Mermaid Tavern

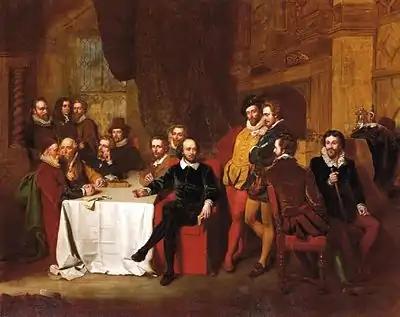
A fanciful 19th-century depiction of Shakespeare and his contemporaries at the Mermaid Tavern. Painting by John Faed, 1851.

The Mermaid Tavern was a tavern on Cheapside in London during the Elizabethan era, located east of St. Paul's Cathedral on the corner of Friday Street and Bread Street. It was the site of the so-called "Fraternity of Sireniacal Gentlemen", a drinking club that met on the first Friday of every month that included some of the Elizabethan era's leading literary figures, among them Ben Jonson, John Donne, John Fletcher and Francis Beaumont, Thomas Coryat, John Selden, Robert Bruce Cotton, Richard Carew, Richard Martin, and William Strachey. A popular tradition has grown up that the group included William Shakespeare, although most scholars think that was improbable.